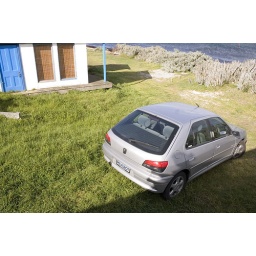
Parked the car beside the boat shed in Werribee South